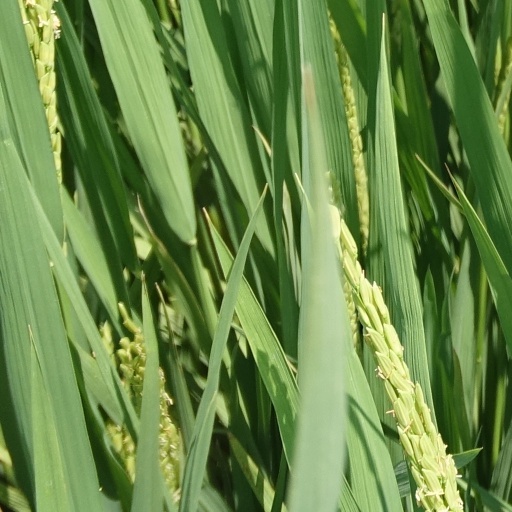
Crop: rice